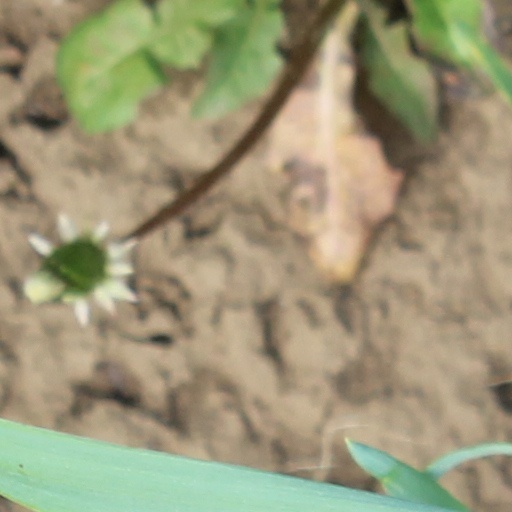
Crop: wheat